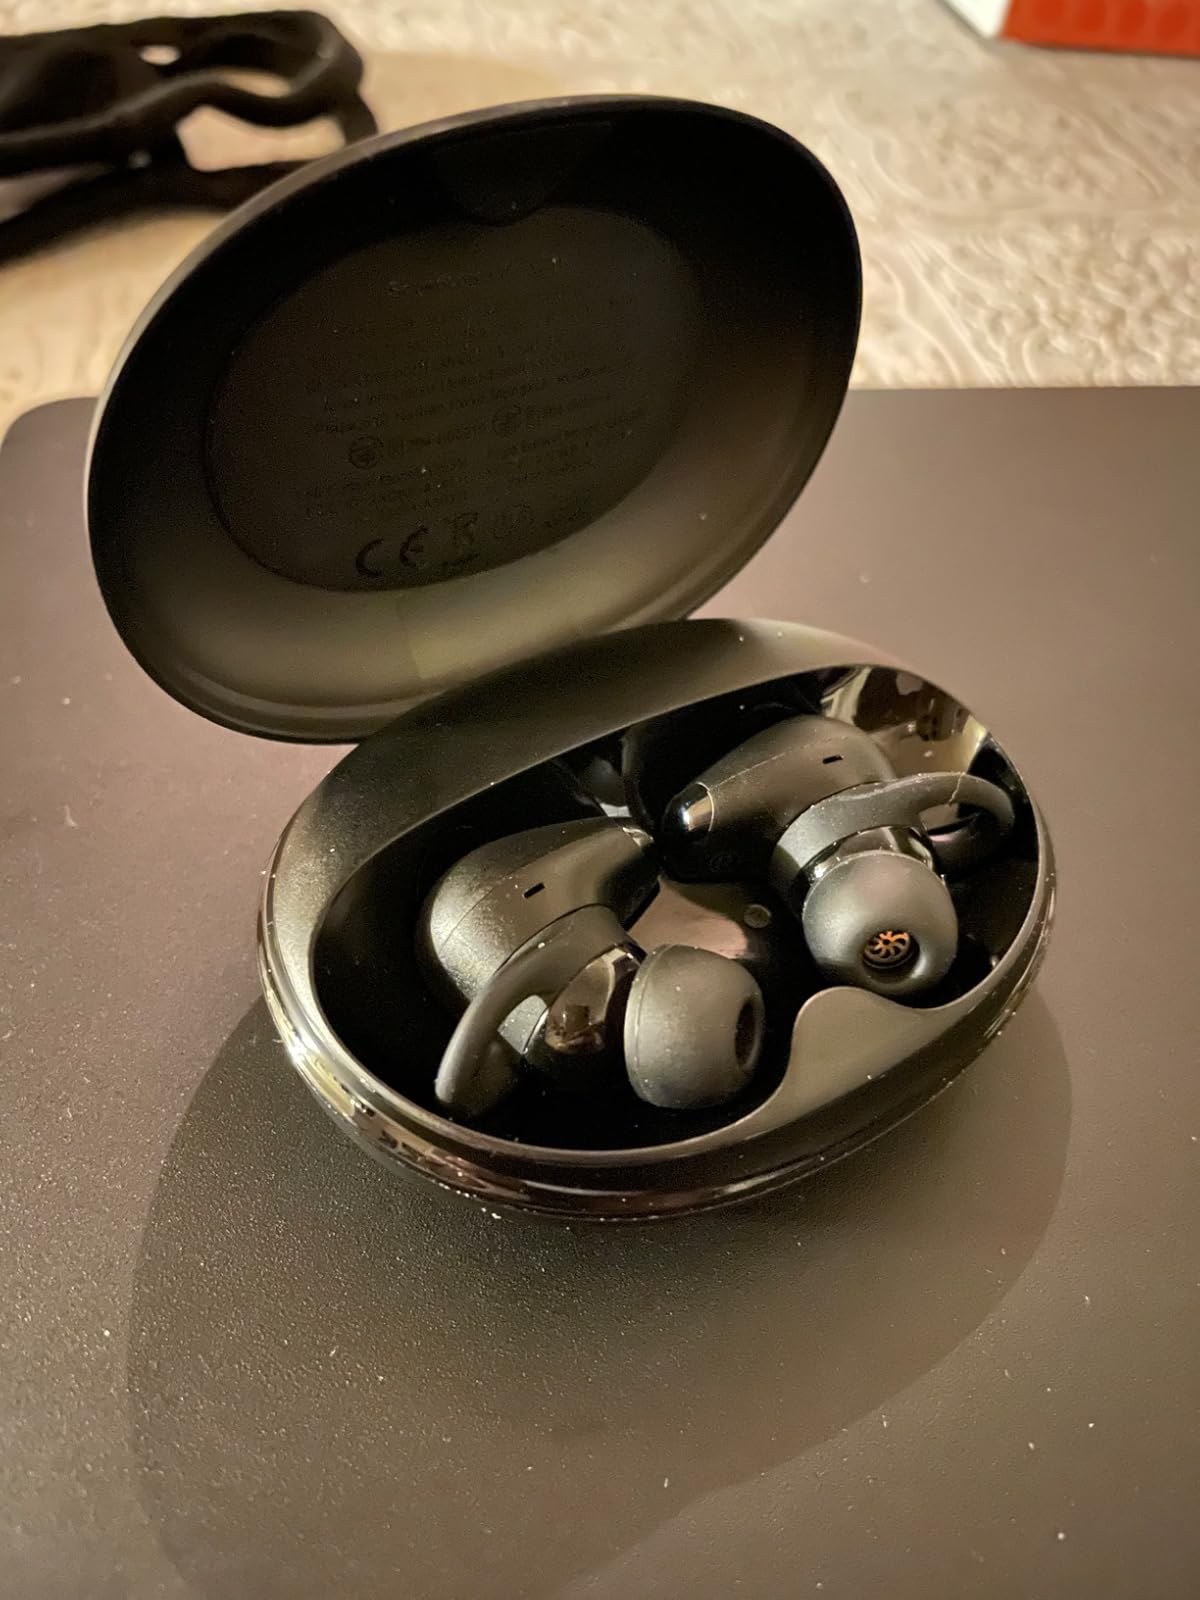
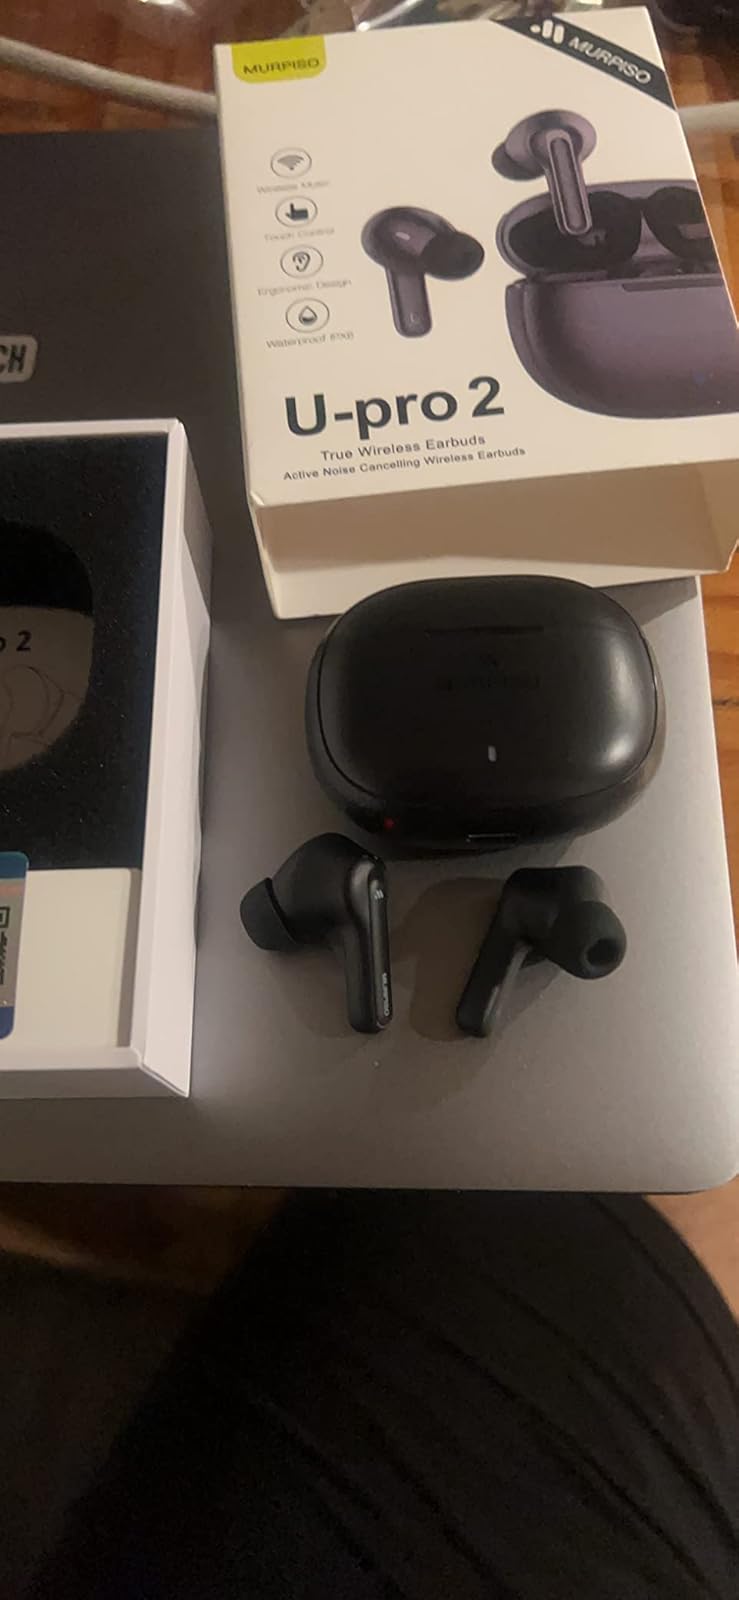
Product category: earbuds
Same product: no